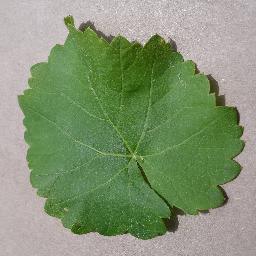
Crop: grape
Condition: healthy